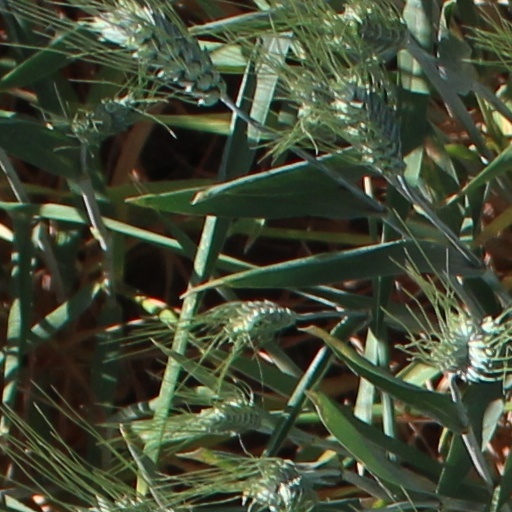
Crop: wheat